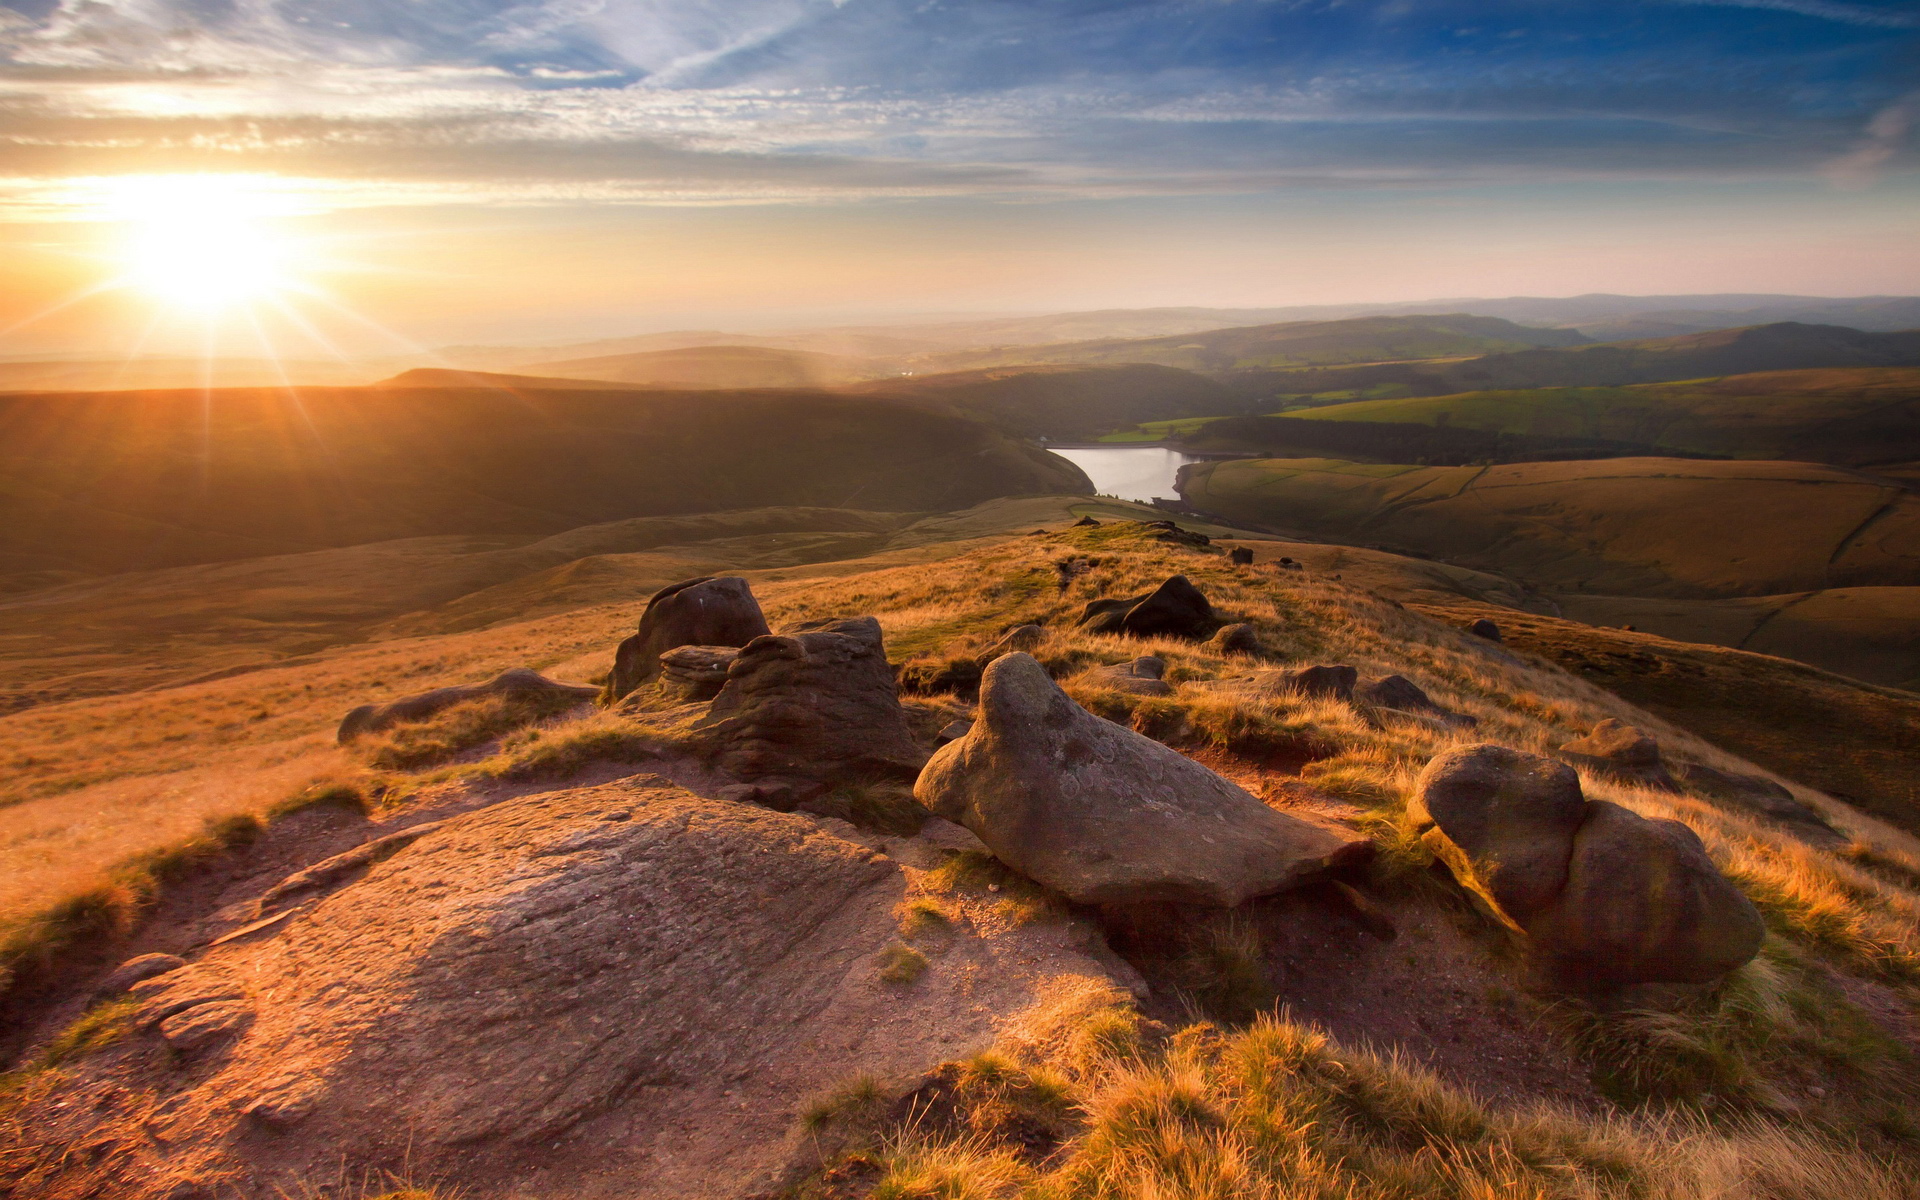
sky, nature, natural landscape, mountainous landforms, hill, atmospheric phenomenon, horizon, sunlight, morning, highland, ecoregion, mountain, landscape, rock, atmosphere, plain, fell, sunset, grassland, sunrise, evening, geology, grass, badlands, photography, cloud, tundra, national park, steppe, dawn, plateau, valley, terrain, ridge, prairie